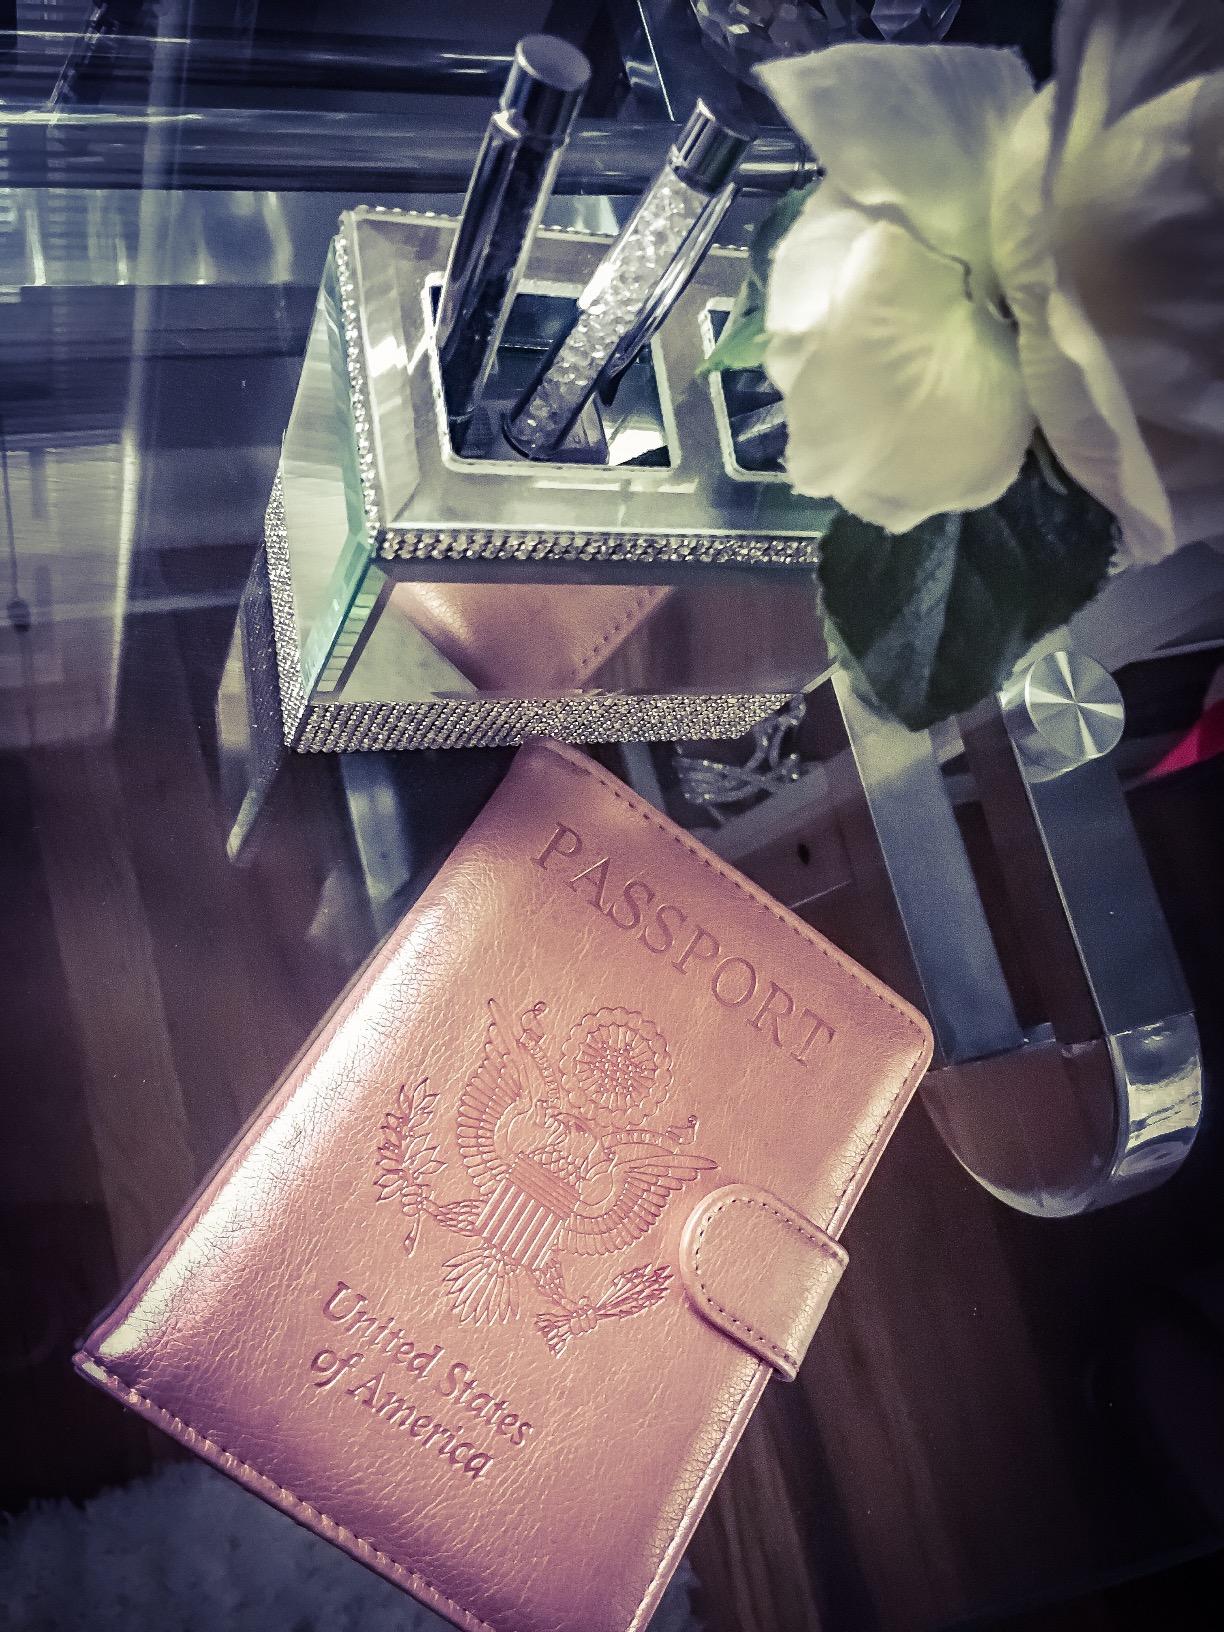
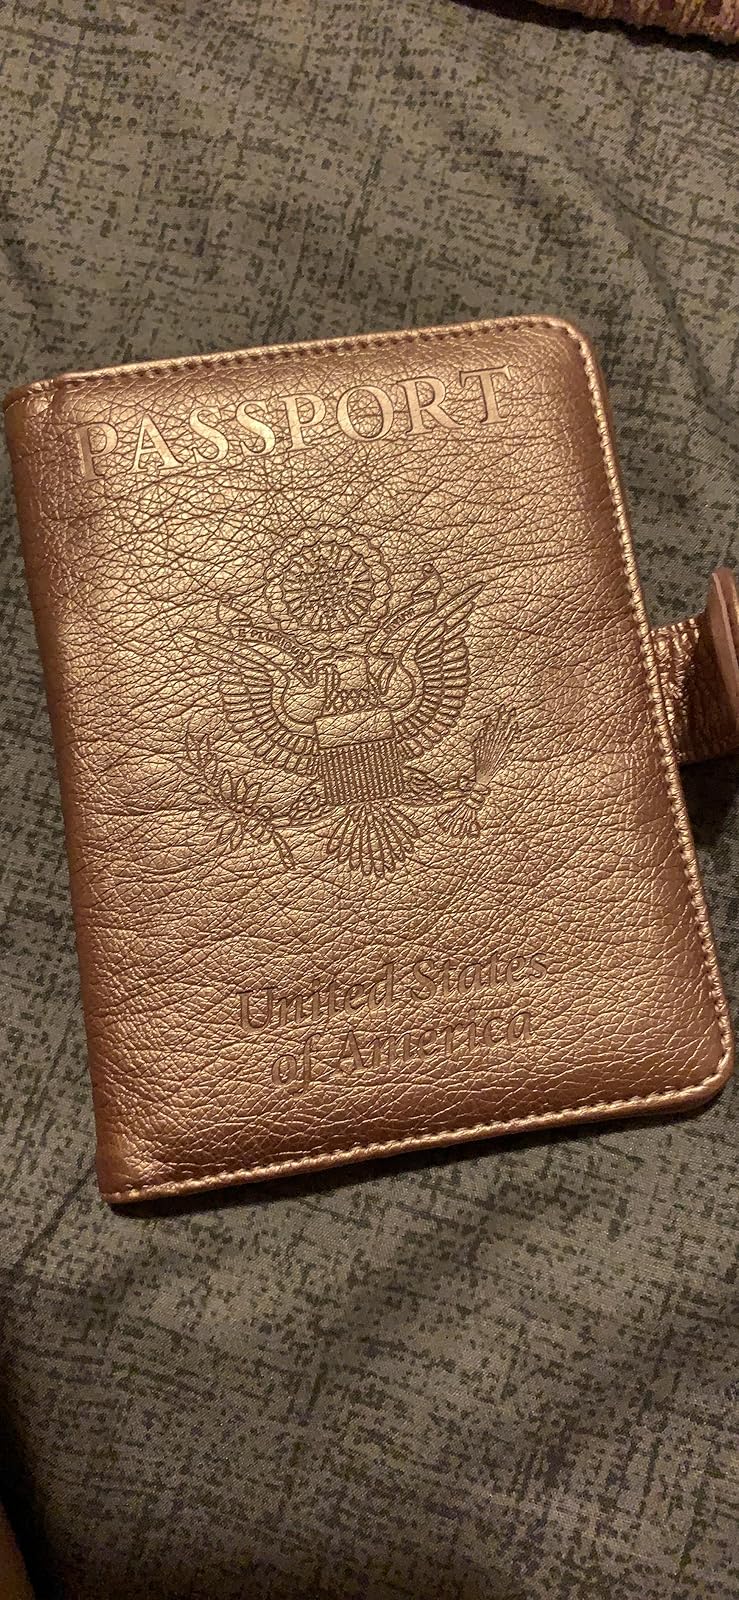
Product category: accessories_wallet
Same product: yes